Church Fathers

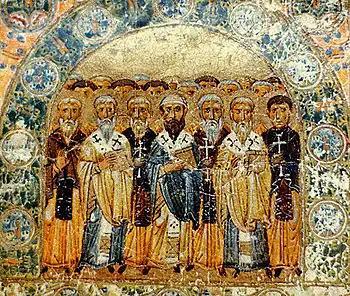
"The Church Fathers", an 11th-century Kievan Rus' miniature from Svyatoslav's miscellany

The Church Fathers, Early Church Fathers, Christian Fathers, or Fathers of the Church were ancient and influential Christian theologians and writers who established the intellectual and doctrinal foundations of Christianity. The historical period in which they worked became known as the Patristic Era and spans approximately from the late 1st to mid-8th centuries, flourishing in particular during the 4th and 5th centuries, when Christianity was in the process of establishing itself as the state church of the Roman Empire.